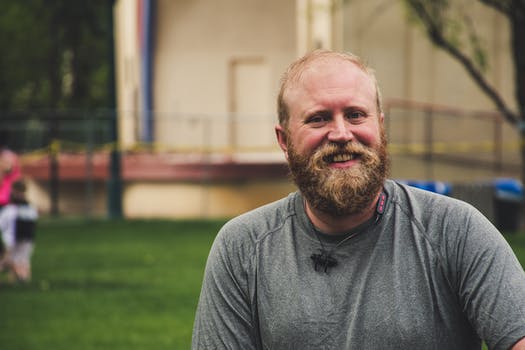
Label: No Watermark